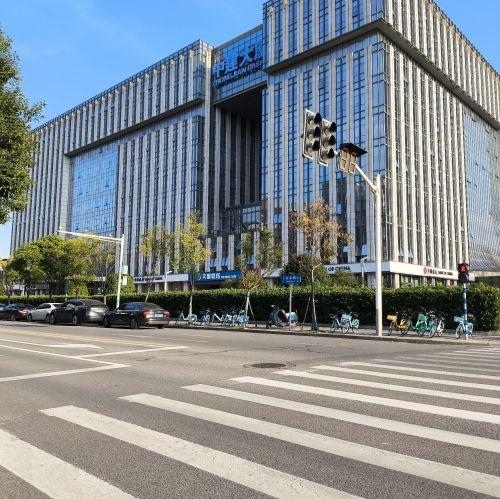
地标名称：中建大厦(文澜路)
所在城市：南京市·栖霞区